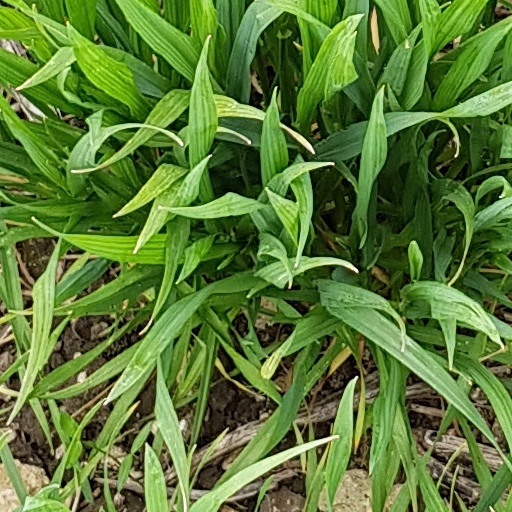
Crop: wheat